Patrick Sandoval

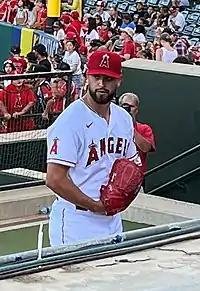
Sandoval warming up before a game in August 2022.

On August 5, 2019, the Angels selected Sandoval's contract and promoted him to the major leagues. He made his major league debut that night versus the Cincinnati Reds, pitching five innings behind opener Taylor Cole while allowing two runs and striking out eight. The first major league batter Sandoval faced was Jesse Winker, who he proceeded to walk. He recorded his first out against Joey Votto and his first strikeout against Eugenio Suárez. The first hit he gave up was a single hit by Tucker Barnhart. Sandoval finished the 2019 season with a 0–4 record and a 5.03 ERA over ten appearances (nine starts), striking out 42 batters in innings.